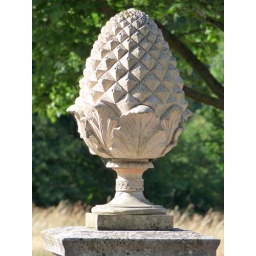
pineapple in coade stone